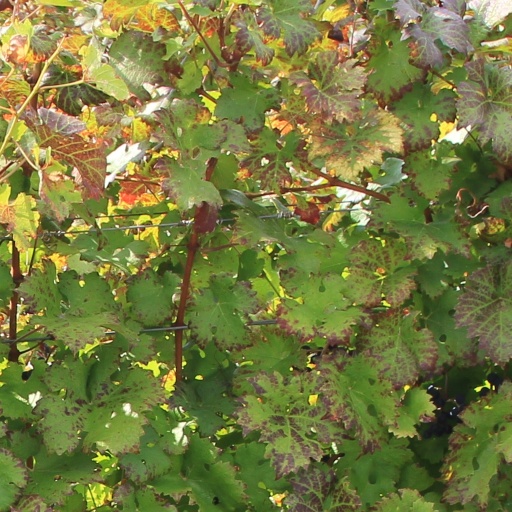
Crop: grape